Adama Tamboura

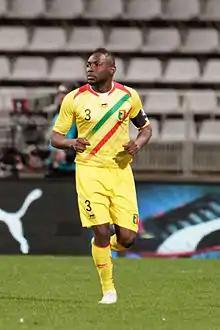
Tamboura with Mali in 2015

Adama Tamboura (born 18 May 1985) is a Malian former professional footballer who played as a left-back. At international level, he made 84 appearances for the Mali national team.